Old Stratford

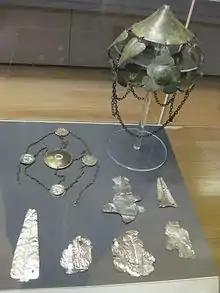
The Stony Stratford Hoard

The Stony Stratford Hoard was probably found in 1789, near Passenham in the parish of Old Stratford, across the River Ouse from Stony Stratford. It is not known where it originally came from or how it got there. Even the location of the find-spot is somewhat speculative, since the only recorded information is "Windmill Field".